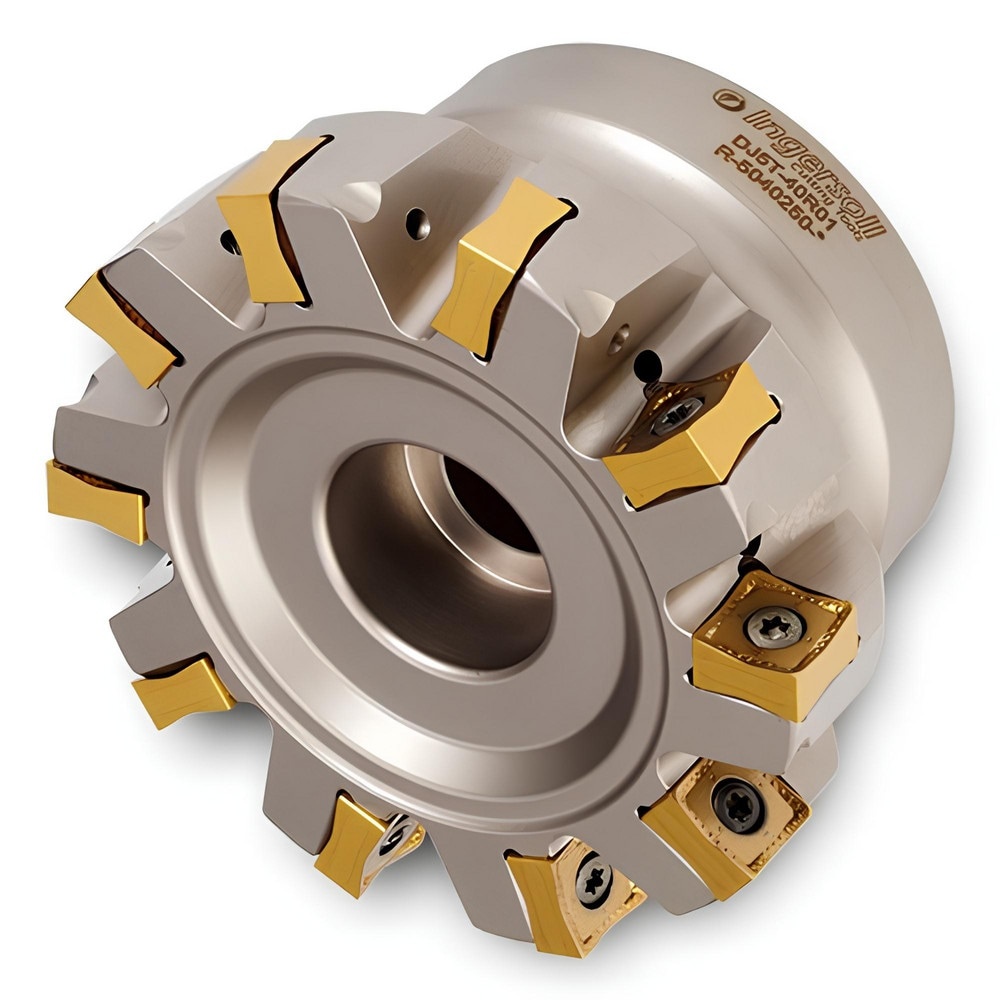
Brand: Ingersoll Cutting Tools / Part #: 3029303
Item #: 96716741 Brand: Ingersoll Cutting Tools Model #: 3029303 Product Specifications Minimum Cutting Diameter (Decimal Inch) 5.0000 Minimum Cutting Diameter (Inch) 5 Maximum Cutting Diameter (mm) 127.46 Maximum Cutting Diameter (Decimal Inch) 5.0180 Maximum Depth of Cut (Decimal Inch) 0.4700 Arbor Hole Diameter (Decimal Inch) 1.5000 Arbor Hole Diameter (Inch) 1-1/2 Lead Angle 90.000 Compatible Insert Size Code 1306 Cutter Style DJ6T Cutting Direction Right Hand Insert Holding Method Screw Rake Positive Series DJ6T Keyway Width (Decimal Inch) 0.6250 Keyway Width (Inch) 5/8 Overall Height (Inch) 2-3/8 Overall Height (Decimal Inch) 2.3750 Pitch Type Normal Tool Application Facing; Shouldering Tool Performance General Purpose Primary Workpiece Material Universal Complete Insert Compatibility SNGU1306 Toolholder Material Steel Manufacturers Catalog Number DJ6T-50R01 Number Of Cutter Inserts 10 Coolant Through Yes Number Of Flutes 10
Brand: Ingersoll Cutting Tools
Category: Business & Industrial > Heavy Machinery > Trenchers